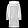
Label: Coat